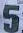
Number: 5